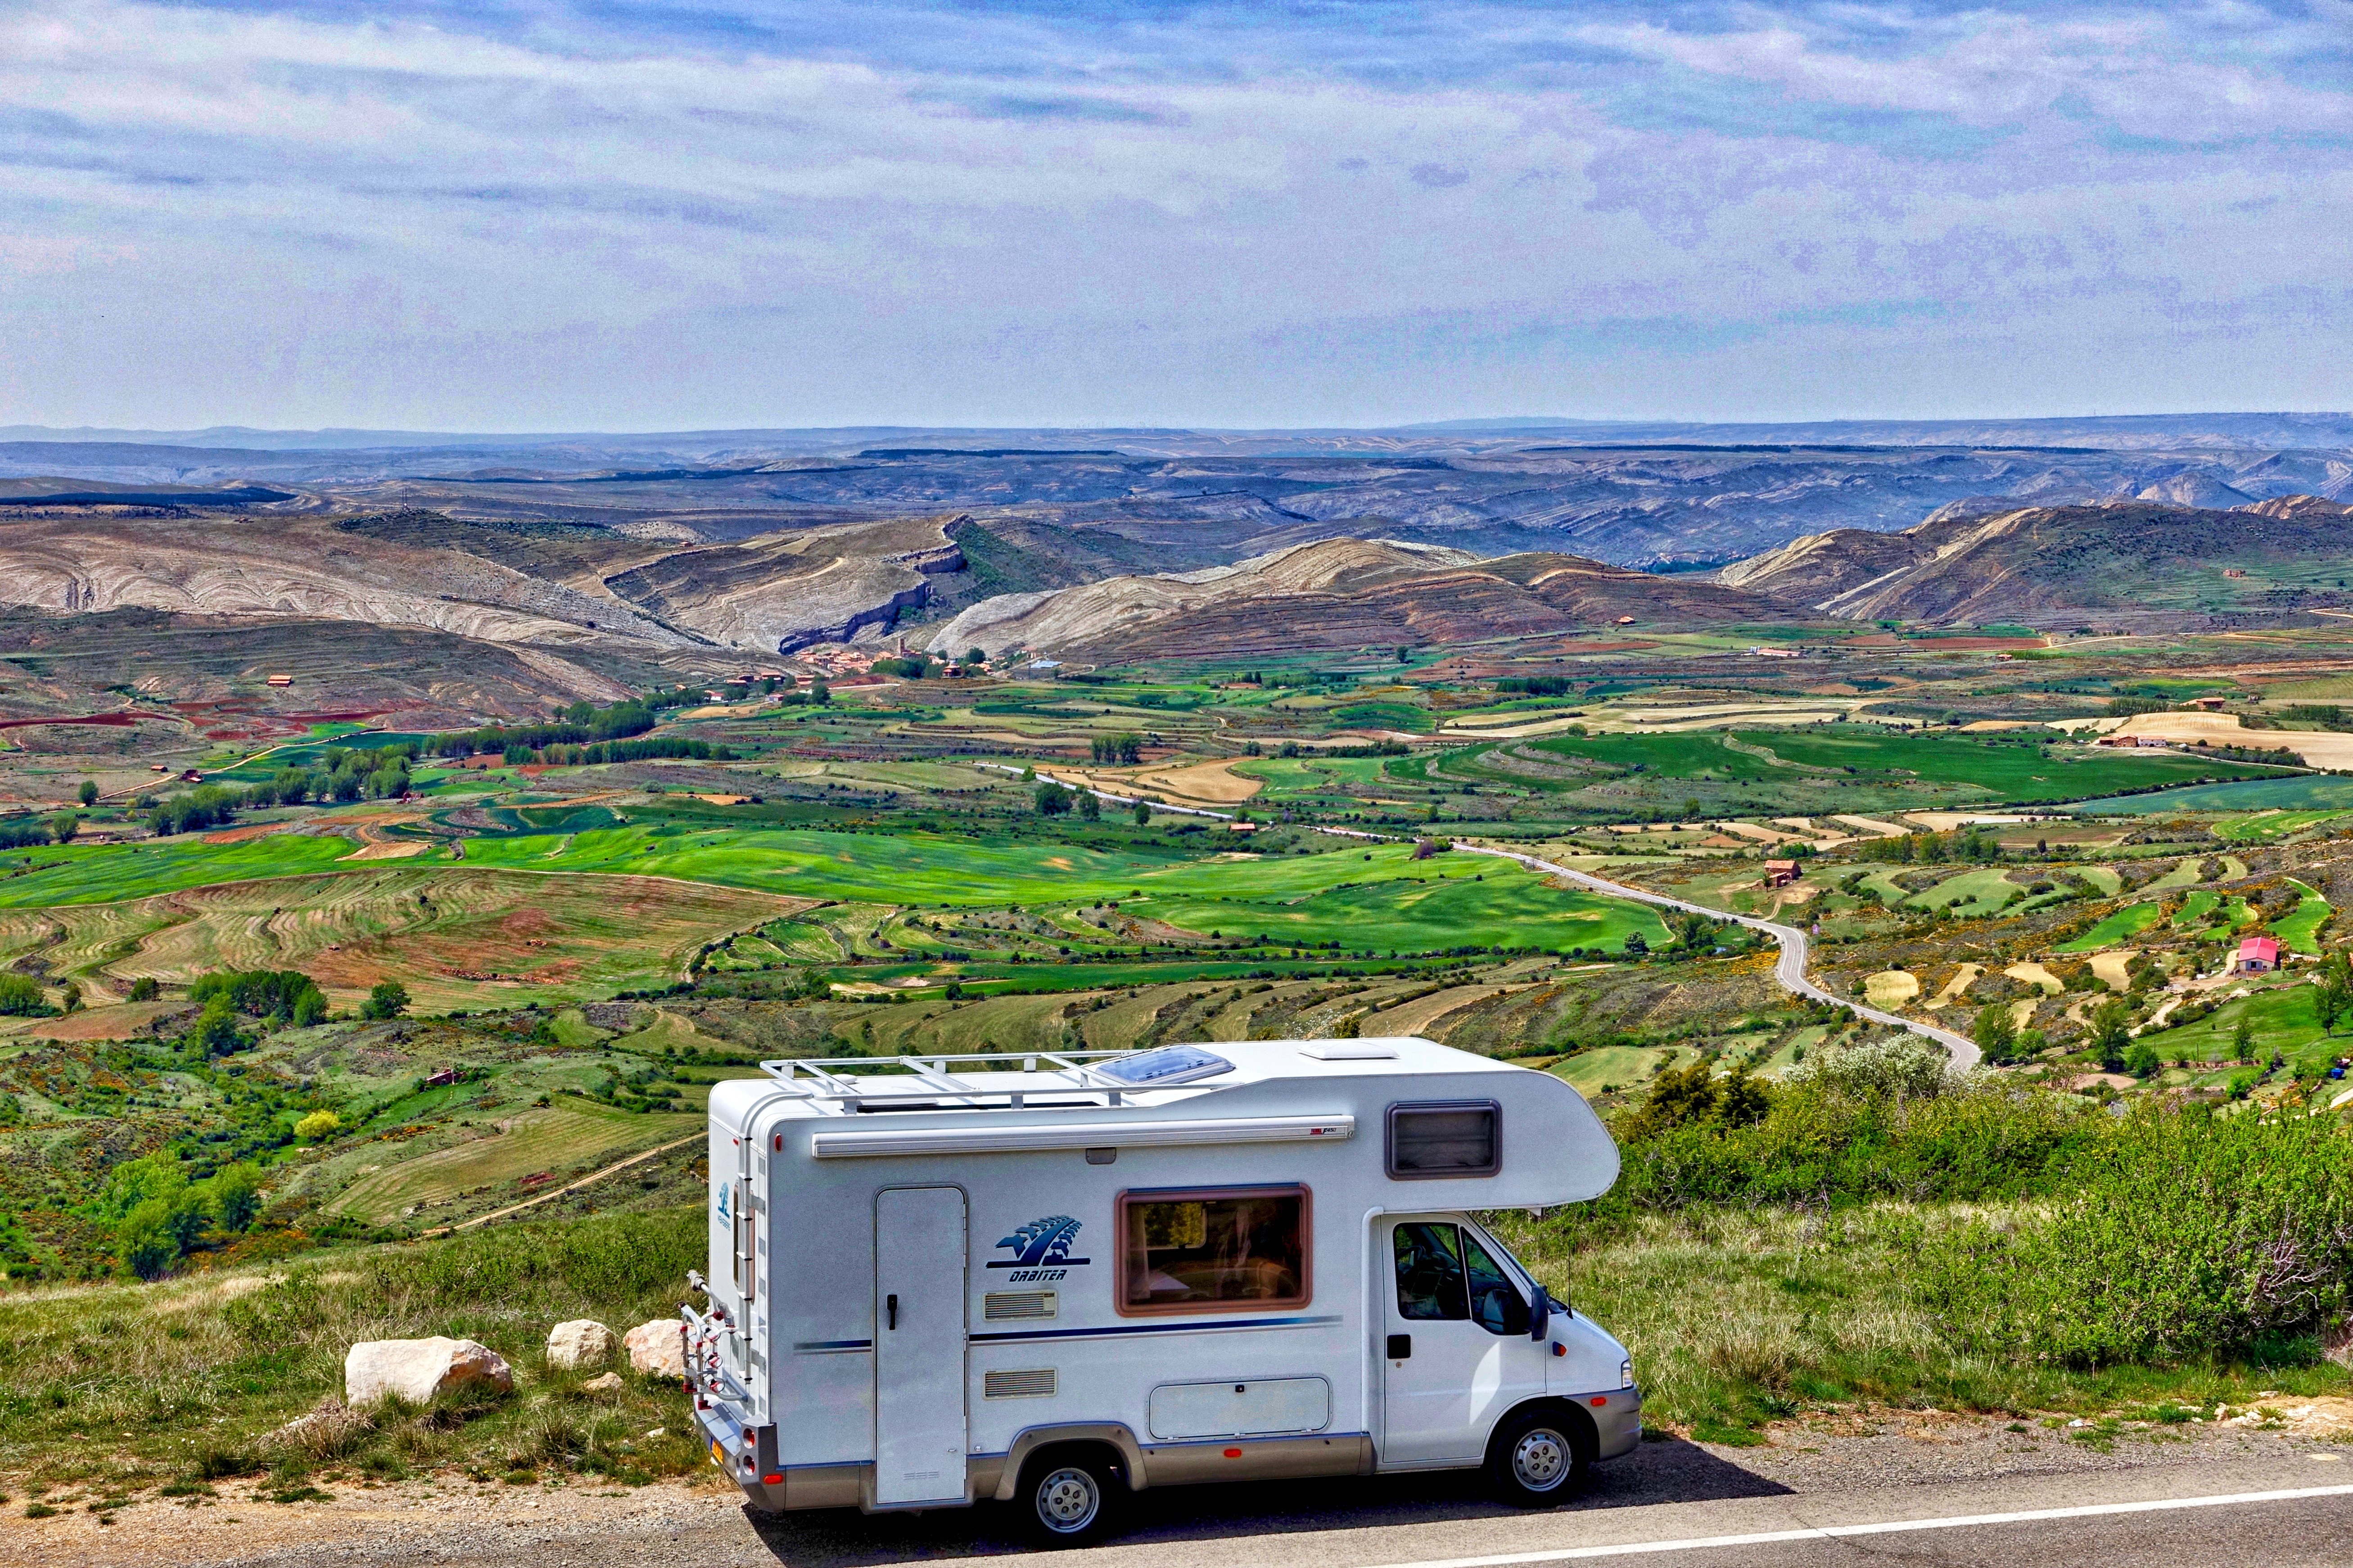
landscape, mountain, car, highway, mountain range, transport, vehicle, journey, scenery, holiday, freedom, road trip, camper, motorhome, rural area, recreational, rv camping, recreational vehicle